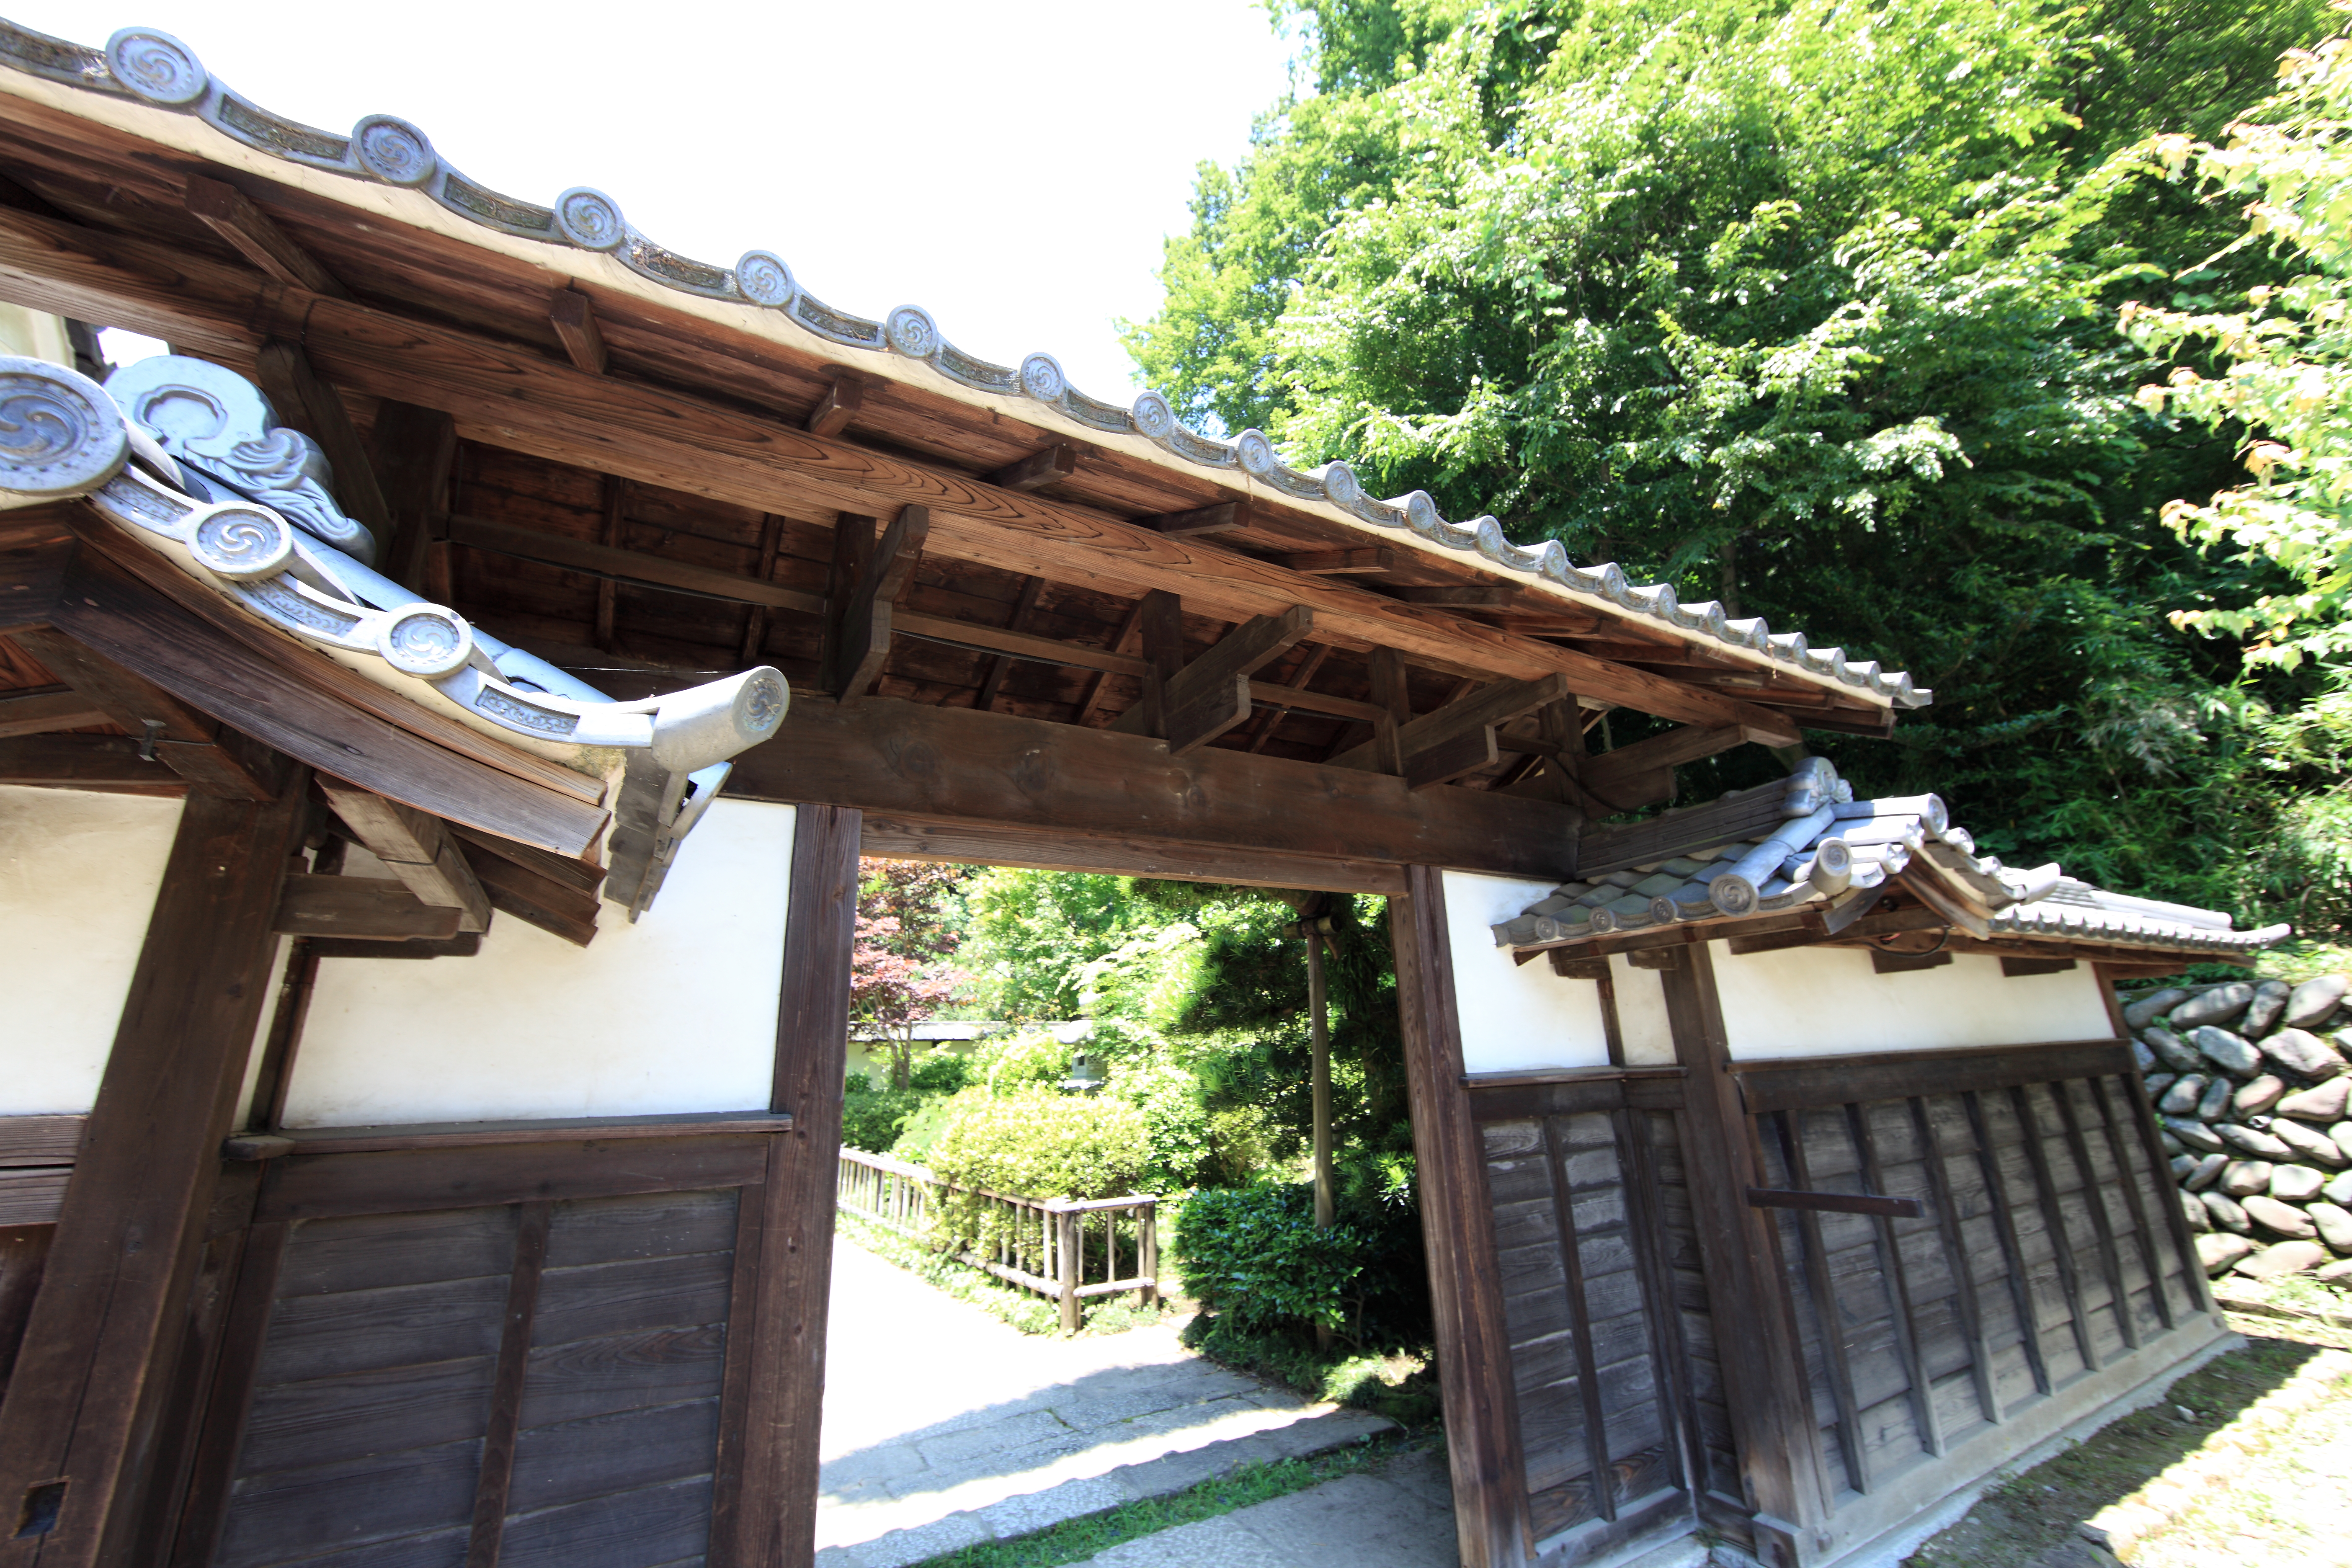
villa, roof, porch, high, cottage, ancient, residence, property, gate, japanese, 5d, style, hires, estate, markii, traditional, hi, res, resolution, canonef14mmf28liiusm, pergola, real estate, outdoor structure